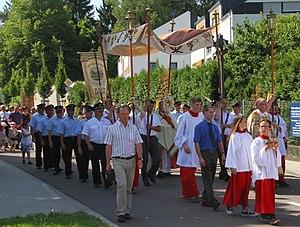
Procession à Fête-Dieu à Ottersweier (Baden) 2017.